Judi M. gaiashkibos

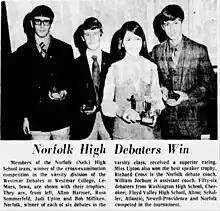
Norfolk High Debaters Win, 1970

Judi Marie Upton was born in 1953, in Norfolk, Nebraska to Eleanor Josephine (née Knudsen) and Harley Randall Upton. Her mother was enrolled in the Ponca Tribe of Nebraska, as were her ten children. Eleanor's mother was Santee Sioux, was fluent in both the Santee and Ponca languages, and in later life lived with the Upton family off the reservation. Eleanor's father, Otto Knudsen, was the last "chief of the second rank" of the Ponca tribe before it was terminated in 1962. He was a descendant of Chief Smokemaker (Shu-de-ga-xe), who was painted by George Catlin. Eleanor grew up on the Ponca Reservation. Along with two of her sisters, she attended the Genoa Indian Industrial School, one of the government-sponsored boarding schools, which attempted to assimilate Indigenous children and prevent them from using their native languages and practicing their cultural traditions. Harley was not Indigenous. After serving in the US Navy during World War II, he worked as a horticulturist and in construction.